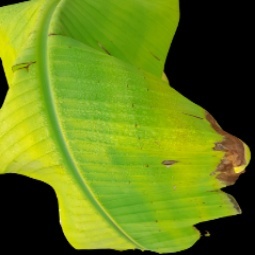
Label: Zinc